Leonard La Cour

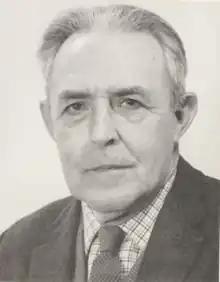
La Cour in 1972

Leonard Francis La Cour (28 July 1907 – 3 November 1984) was a British cytologist particularly known for his work on plant chromosomes. He spent nearly all of his career at the John Innes Horticultural Institution (1922–72), where, despite a lack of any formal scientific training – he left school at fourteen and never attended university – he rose to senior principal scientific officer. After retiring from the John Innes institute, he held an honorary chair at the University of East Anglia (1973–78). His research encompassed studies of the cell nucleus and chromosome structure and function, using light and electron microscopy. He developed novel cytological methods and published a generally well-received laboratory manual, "The Handling of Chromosomes" (1942), with his frequent collaborator, C. D. Darlington.